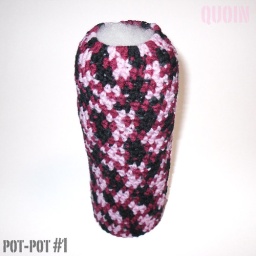
"Pot-Pot" No#1 - in black / pink